Storm Rider (2013 film)

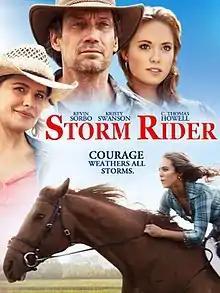
Film poster

Storm Rider is a 2013 American drama film written and directed by Craig Clyde and starring Kevin Sorbo, Kristy Swanson and C. Thomas Howell. It was filmed in Wallsburg, Utah.